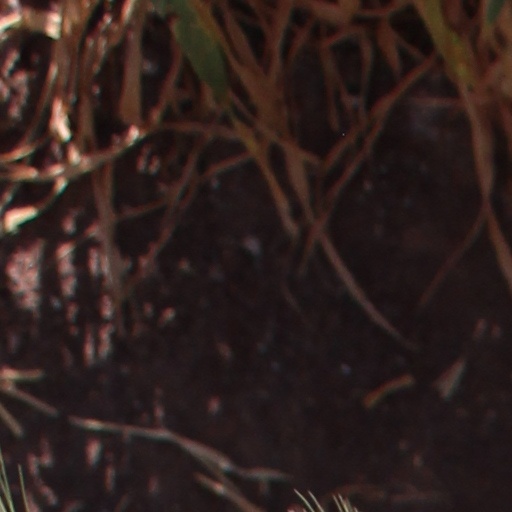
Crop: wheat